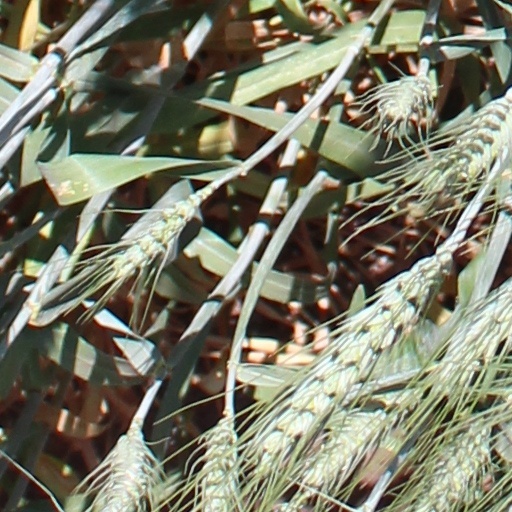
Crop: wheat